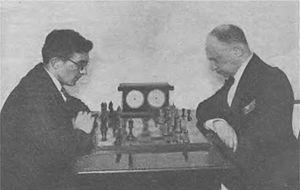
Le tournoi international d'échecs de Moscou 1925 a été organisé par Nikolaï Krylenko à Moscou du 10 novembre au 8 décembre 1925. Il fut remporté par Efim Bogoljubov devant les champions du monde José Raúl Capablanca et Emanuel Lasker.